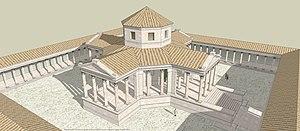
Proposition de restitution du temple de Sanxay, Gaule romaine.
Le site antique de Sanxay est un site qui regroupe plusieurs constructions datées des Iᵉʳ et IIᵉ siècles, situé sur le territoire de la commune de Sanxay, dans le département de la Vienne, en France.